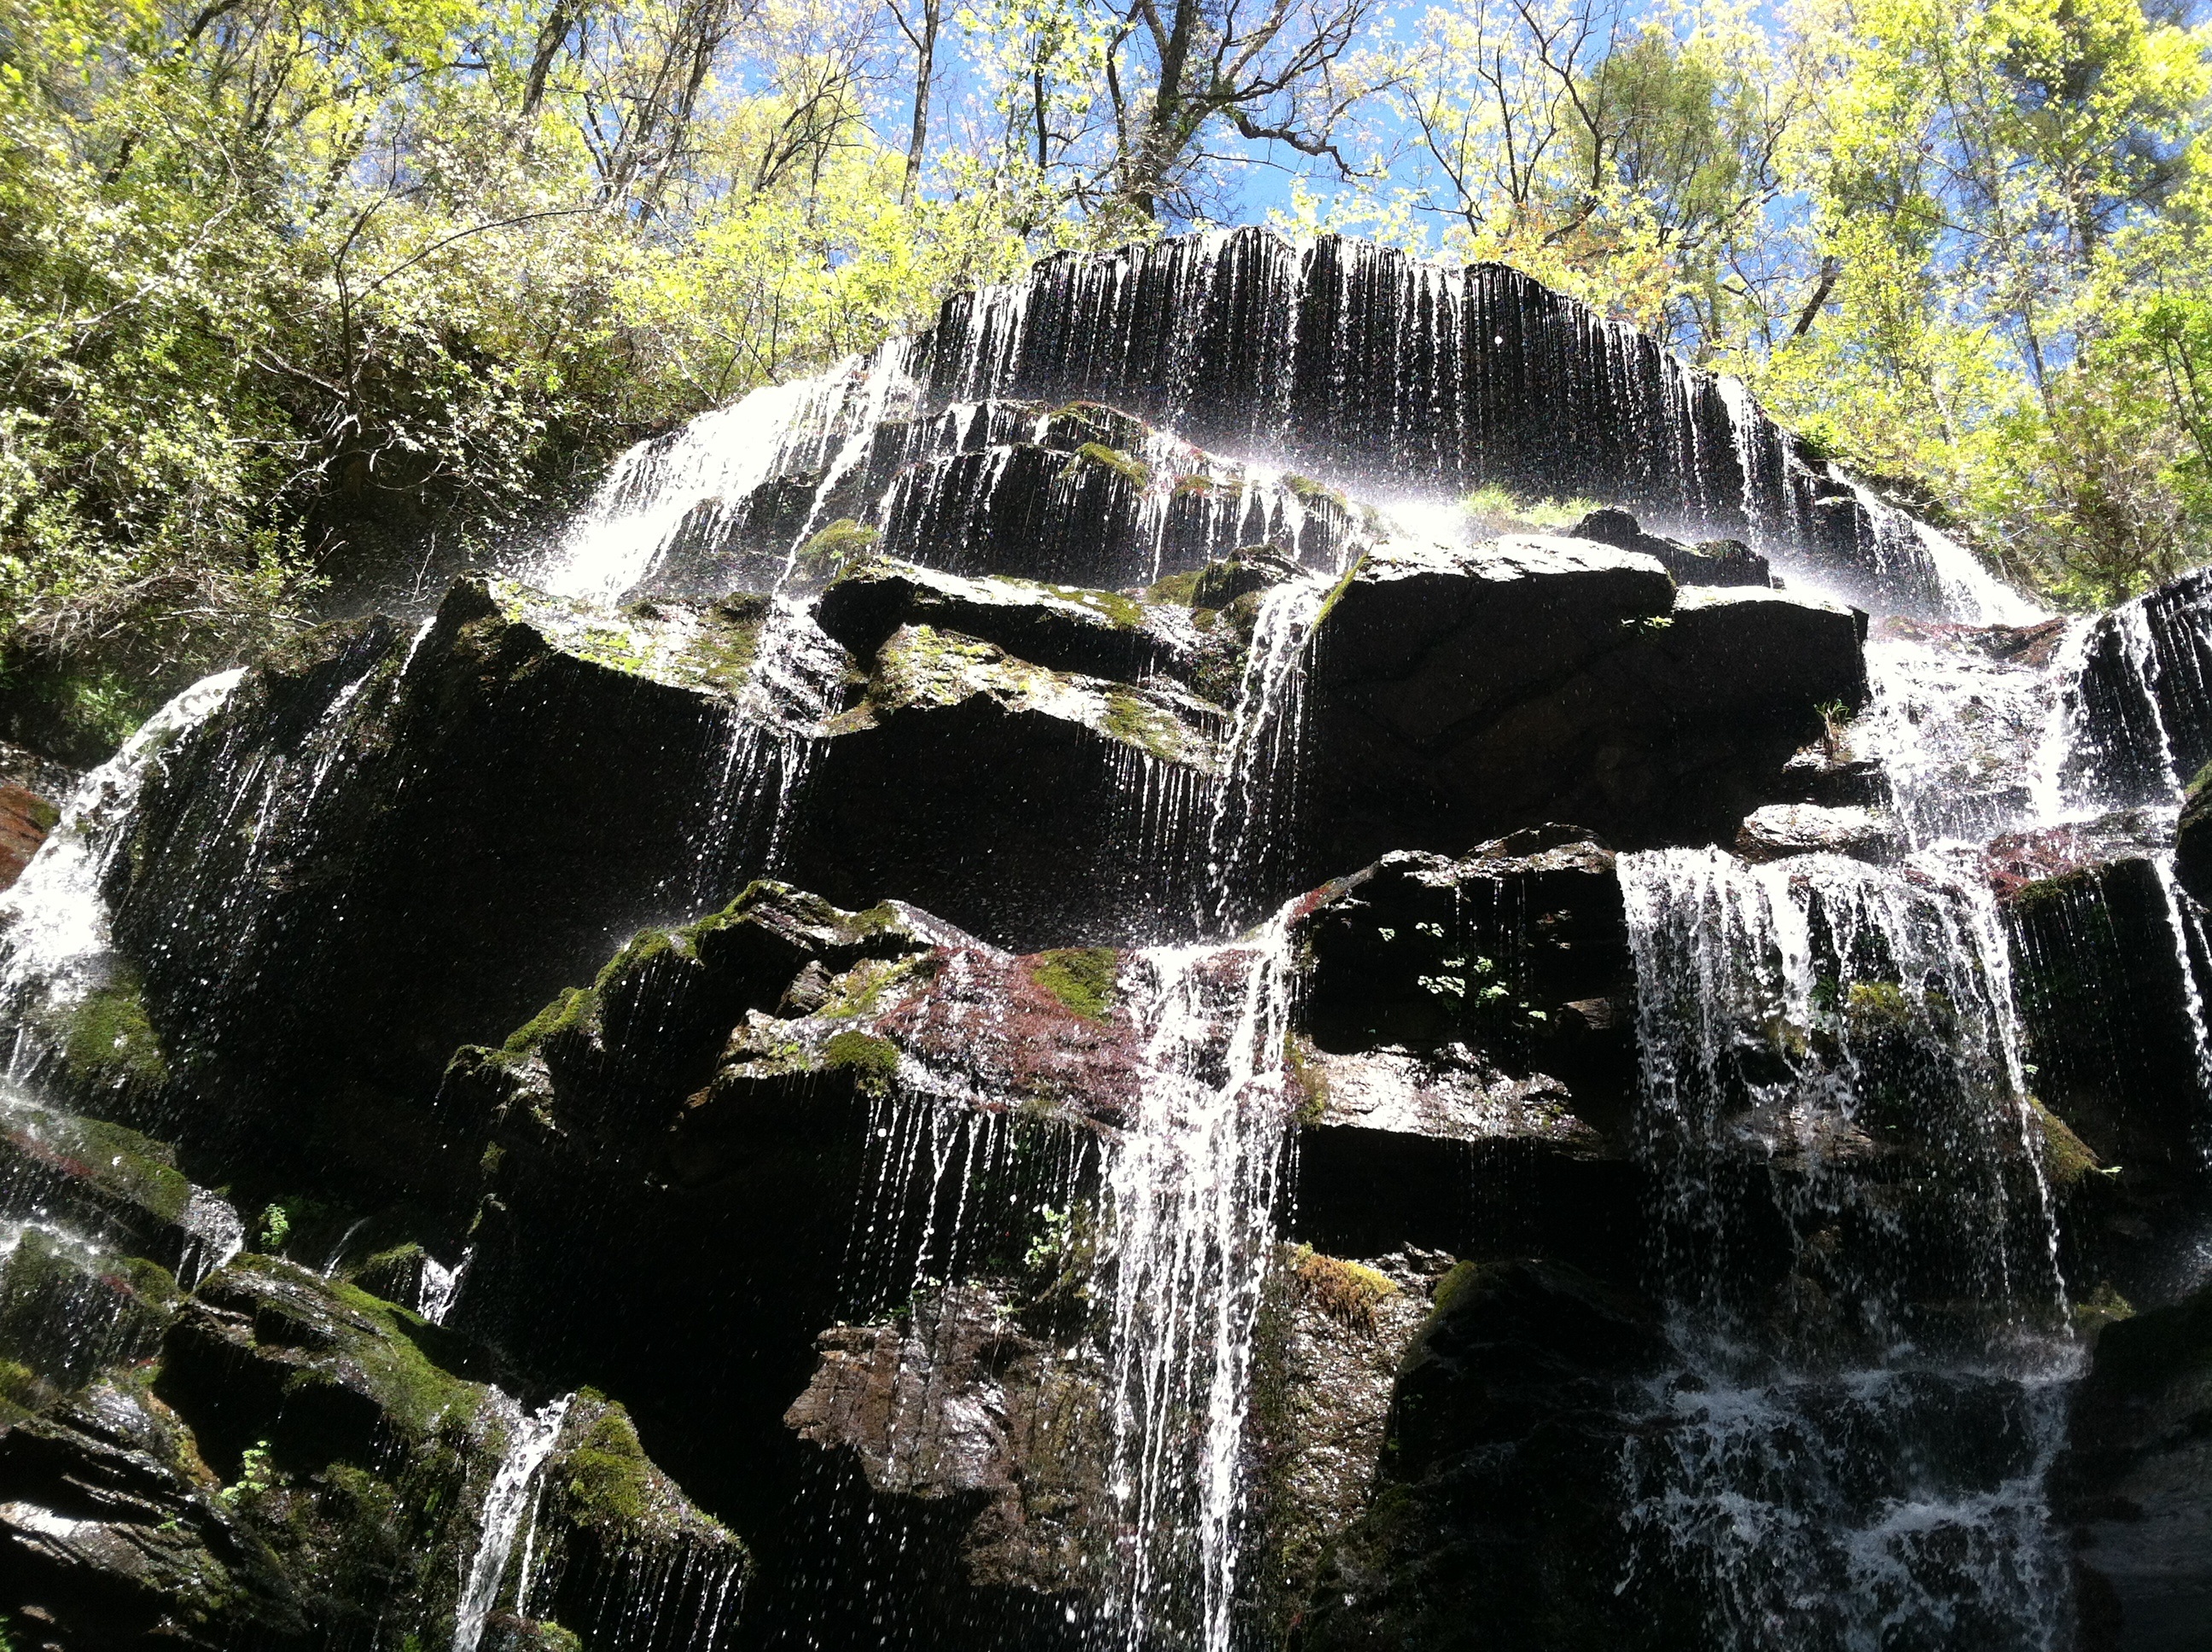
tree, water, nature, rock, waterfall, formation, stream, jungle, water feature, south carolina